Short Seamew

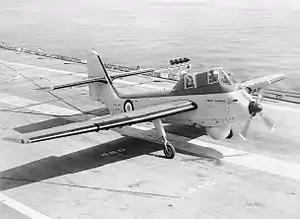
A Seamew landing on HMS "Bulwark" (R08), 1955

The Short SB.6 Seamew was a British aircraft designed in 1951 by David Keith-Lucas of Shorts as a lightweight anti-submarine platform to replace the Royal Navy Fleet Air Arm (FAA)'s Grumman Avenger AS 4 with the Reserve branch of the service. It first flew on 23 August 1953, but, due to poor performance coupled with shifting defence doctrine, it never reached service and only 24 production aircraft had flown before the project was cancelled. It has been described as a "camel amongst race-horses".